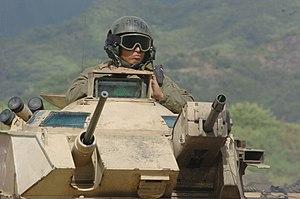
Le Mk.19 est un lance-grenades automatique américain de 40 mm, alimenté par bande de munitions.